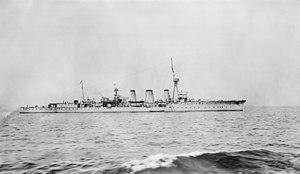
Le HMS Caroline est un croiseur léger de classe C de la Royal Navy construit par Cammell Laird and Company à Birkenhead et lancé en 1914. Il sert durant la Première Guerre mondiale, durant la Seconde il est utilisé comme base de la Royal Navy dans le port de Belfast, en Irlande.